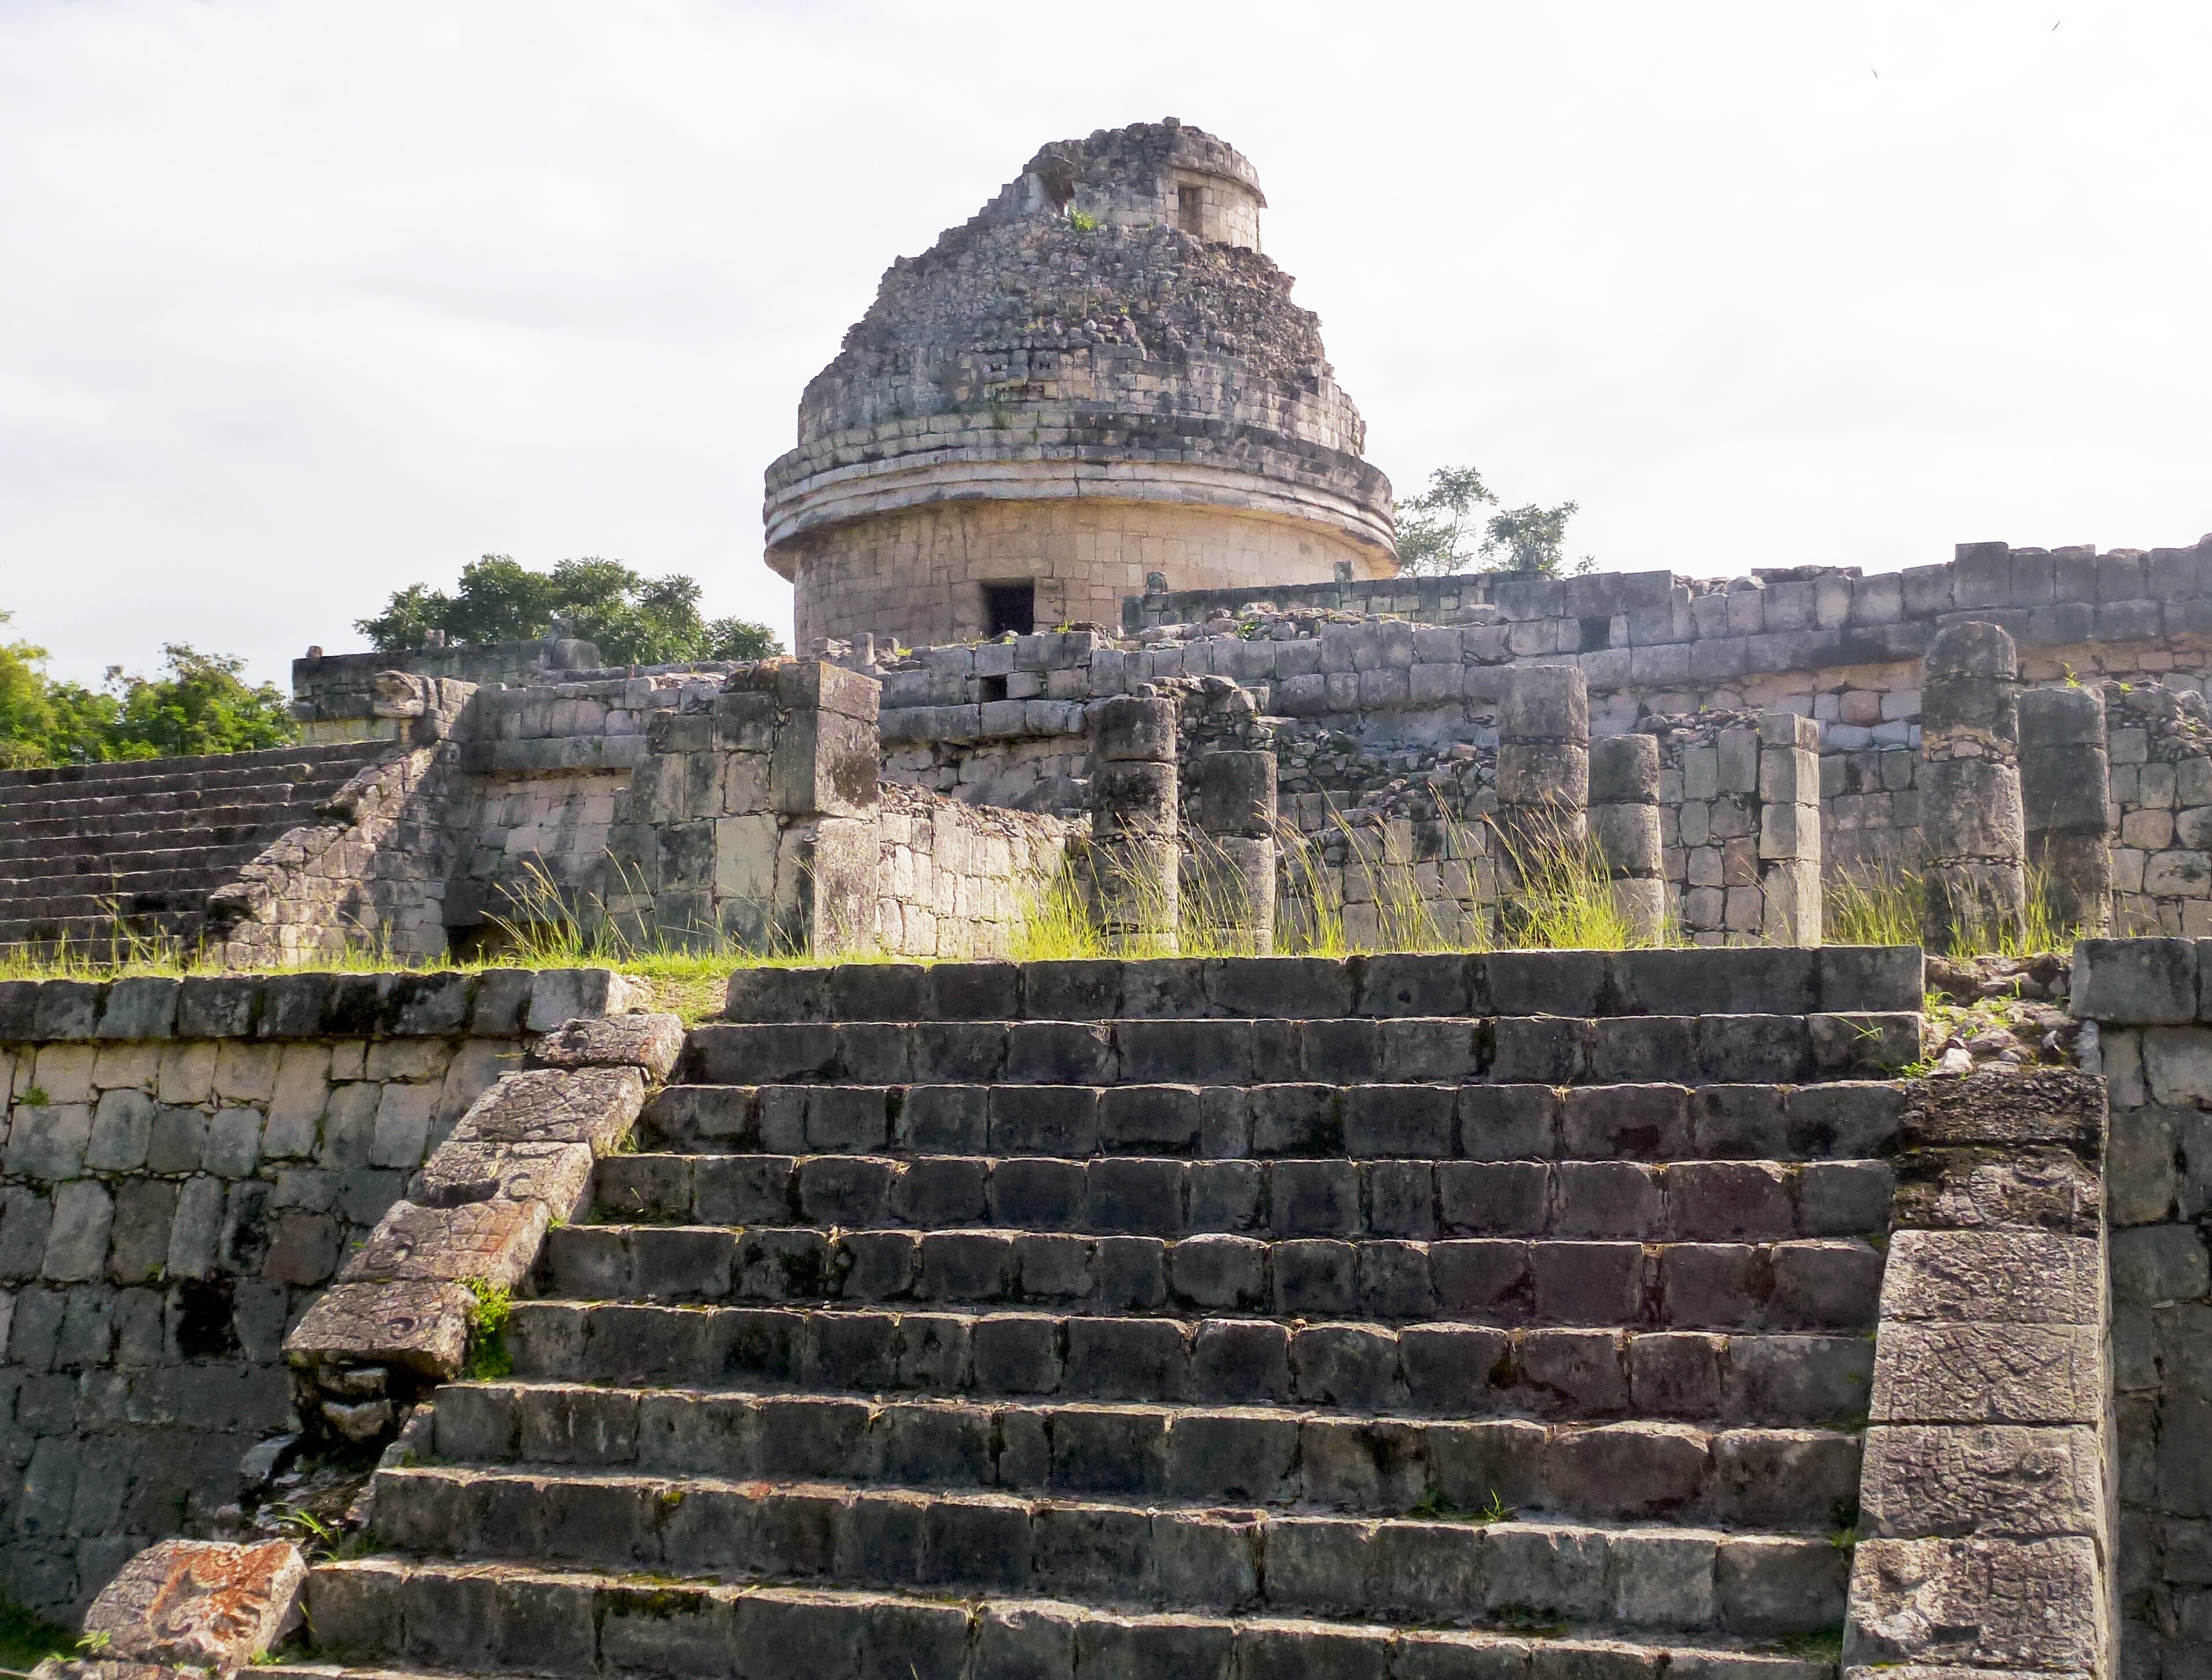
building, wall, monument, landmark, fortification, tourism, place of worship, temple, ruins, monastery, history, yucatan, planetarium, archaeological site, unesco world heritage site, chichen itza, hindu temple, historic site, ancient history, ancient roman architecture, maya civilization